Experimental Media and Performing Arts Center

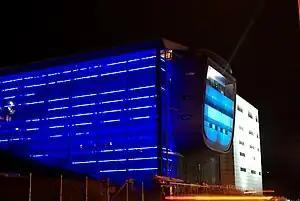
"Lights above the Hudson" display, while under construction, January 2008.

The project broke ground on September 19, 2003. During 2004 the Institute began a large capital campaign and Rensselaer alumnus and trustee Curtis Priem, '82, donated $40 million in an unrestricted gift. RPI decided to officially name the project in his honor. Additionally, the Institute received a $1 million gift for EMPAC programs from alumnus David Jaffe in 2006.